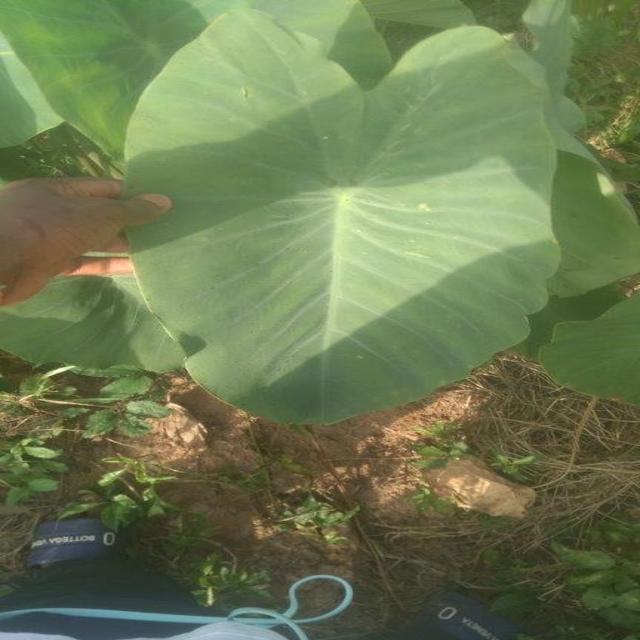
Label: Healthy